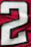
Number: 2